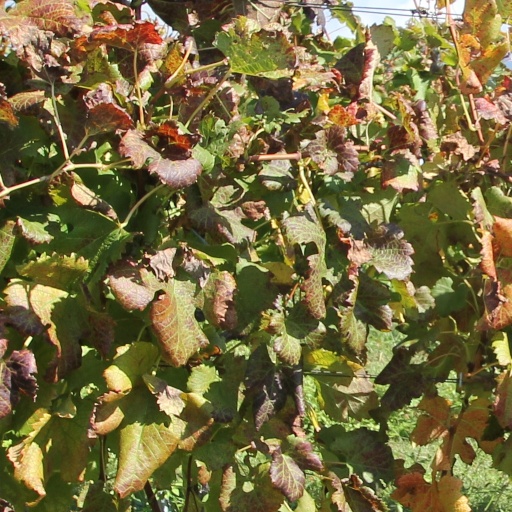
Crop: grape